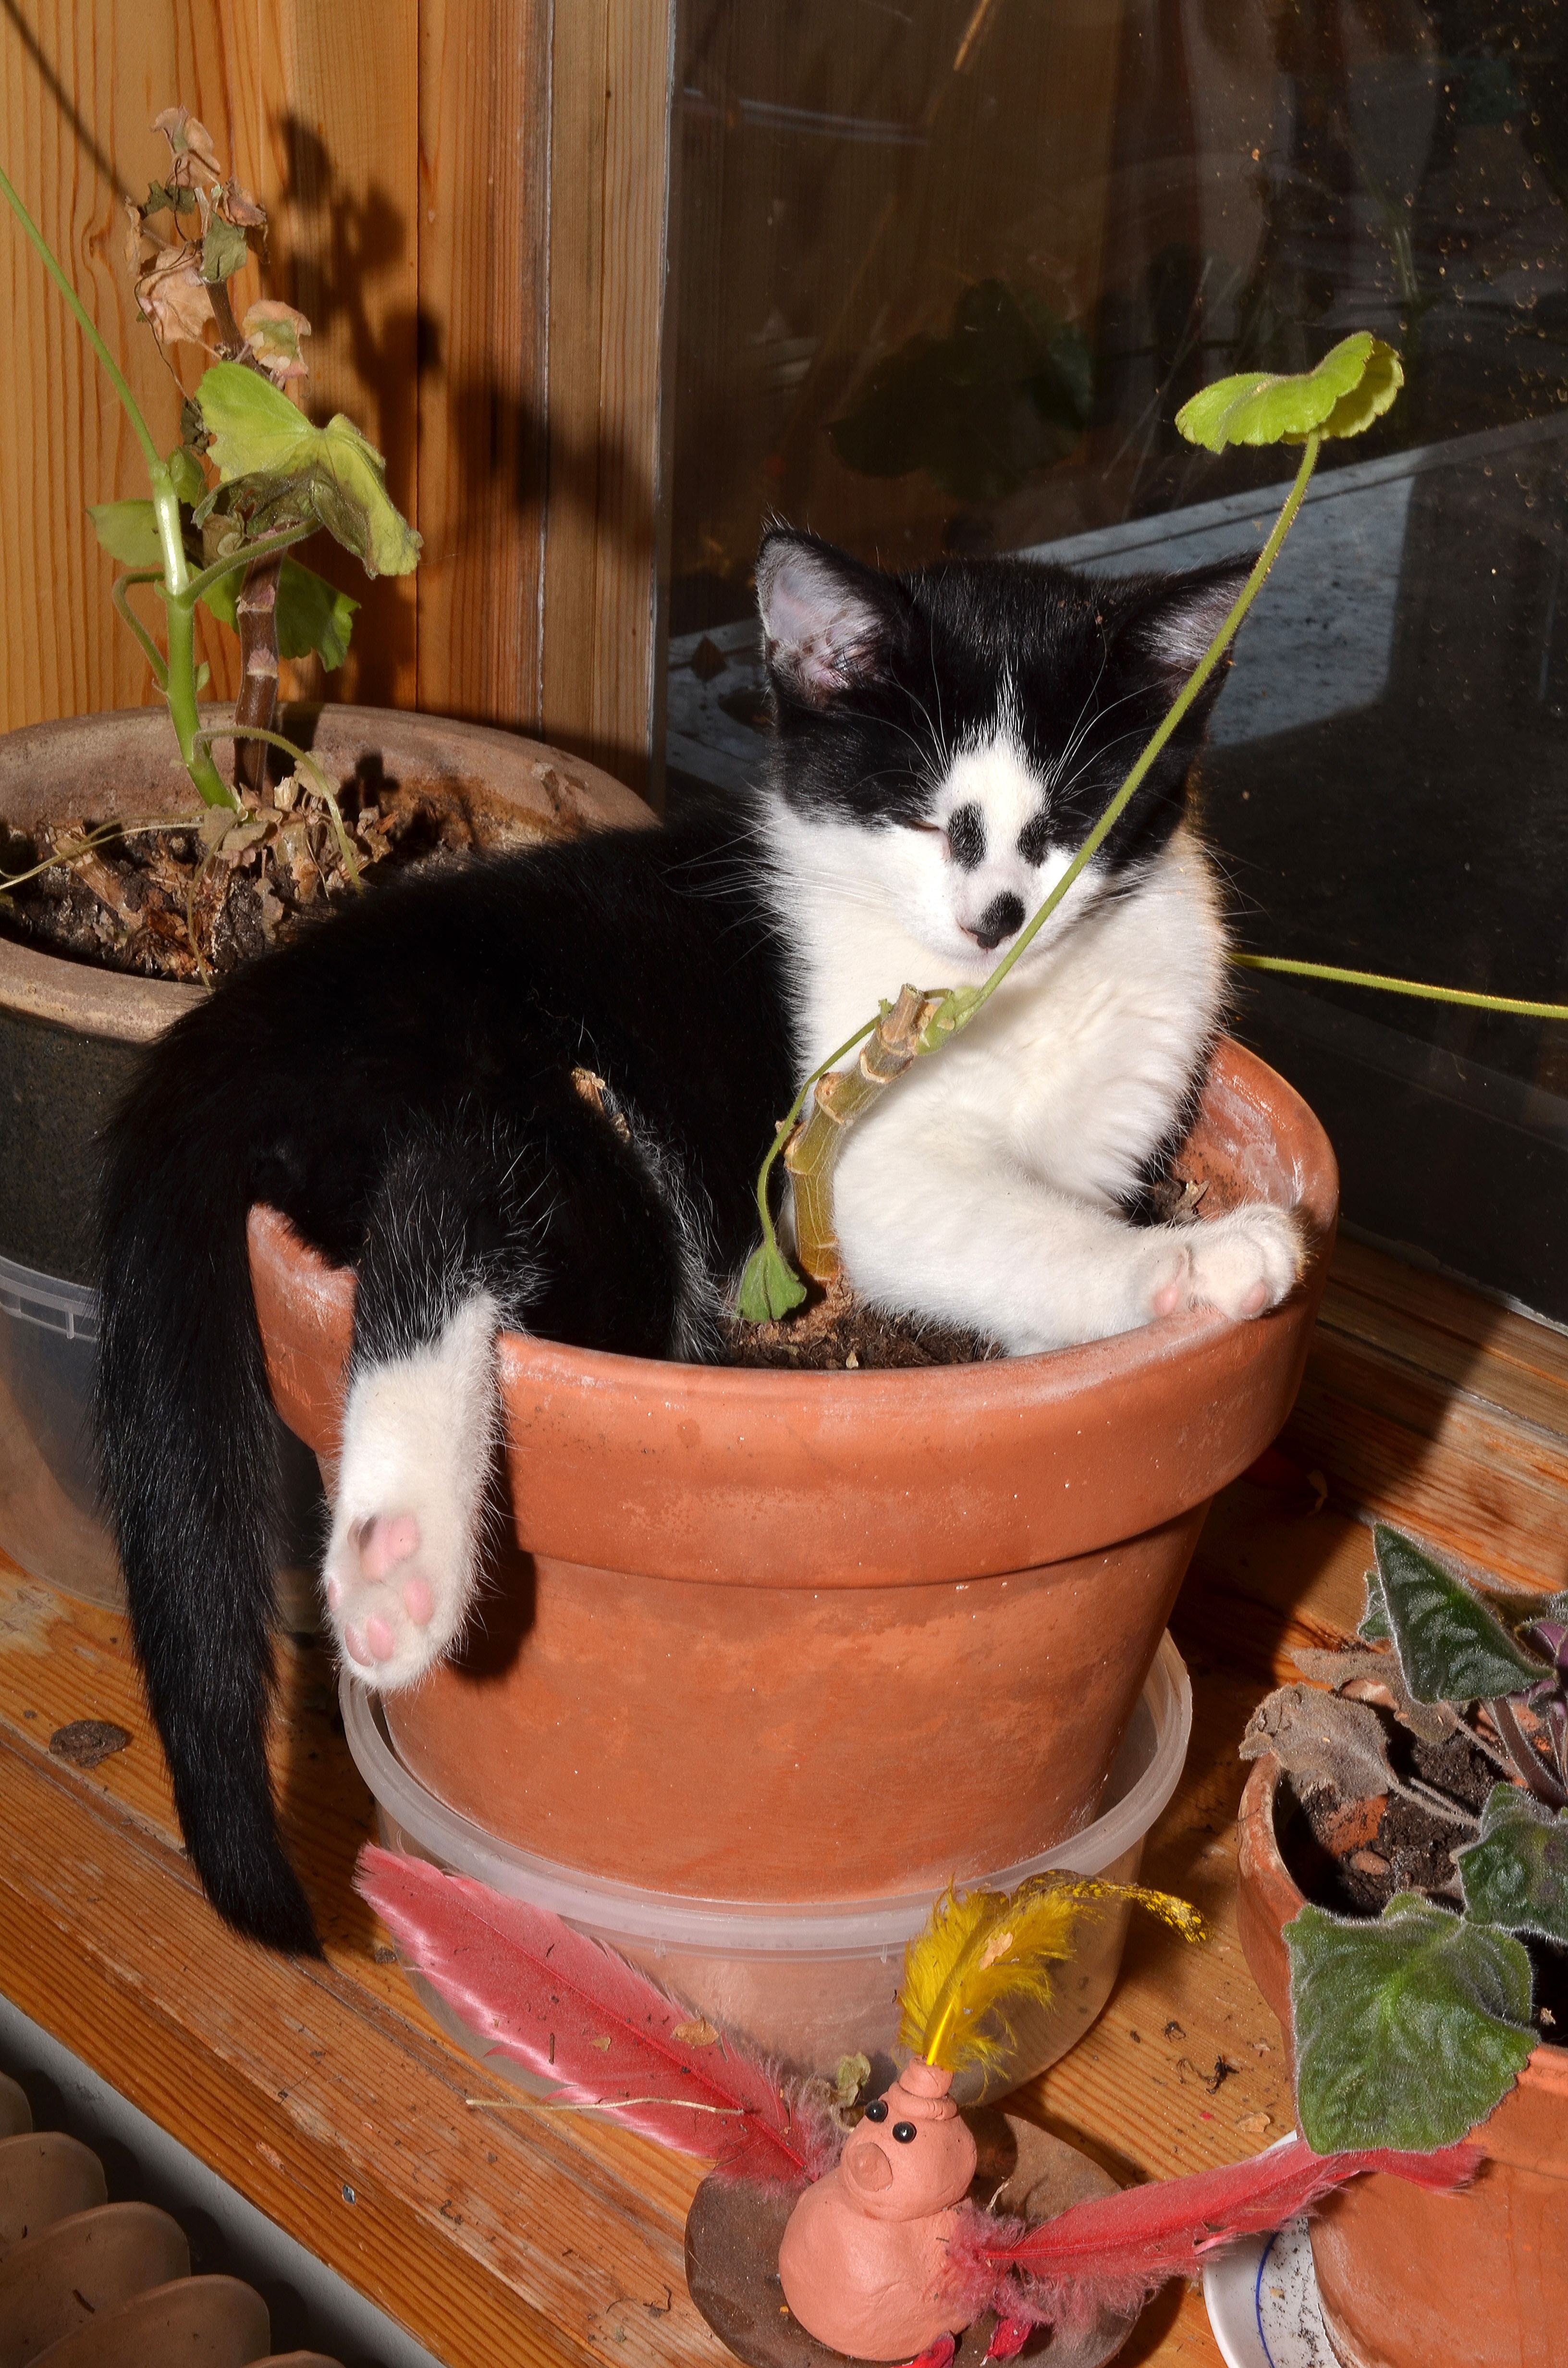
kitten, cat, mammal, flower pot, whiskers, animals, vertebrate, small to medium sized cats, cat like mammal